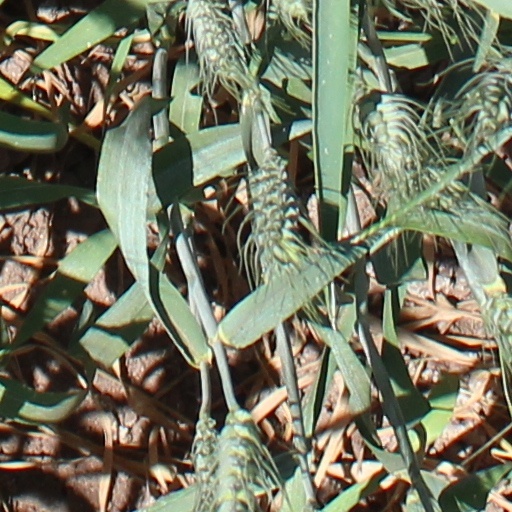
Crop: wheat